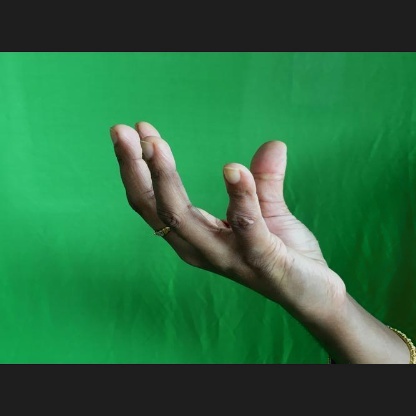
Mudra: Padmakosha